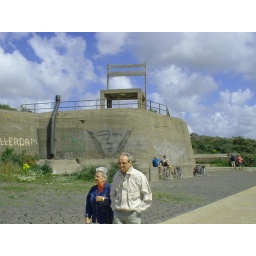
always nice; the chair bunkerartists made a chair out of an old radar base on a bunker in Hook van Holland